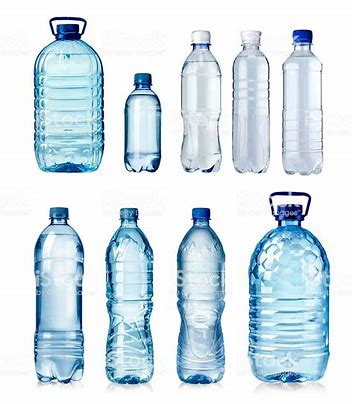
Label: plastic